Khaki Chokka

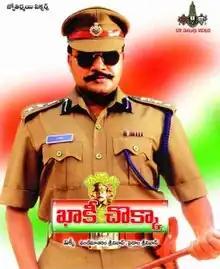
VCD cover

Khaki Chokka is a 2001 Indian Telugu-language action drama film directed by Vicky and starring Sai Kumar and Nilambari.